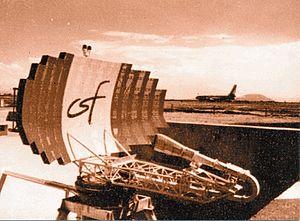
Orly: le LP23 construit par la Compagnie générale de la télégraphie sans fil en 1964
La Compagnie générale de télégraphie sans fil est une société française créée en 1918, à l'époque pionnière de l'électronique et qui fusionne en 1968 avec la Compagnie Française Thomson-Houston, filiale de Thomson-Brandt pour donner Thomson-CSF, qui prend en 2000 le nom de Thales.
Depuis 1945, de nombreux radars de contrôle du trafic aérien ont été installés sur la plate-forme de l’aéroport de Paris-Orly, soit pour être expérimentés soit à titre opérationnel pour satisfaire les exigences de la réglementation de la circulation aérienne.